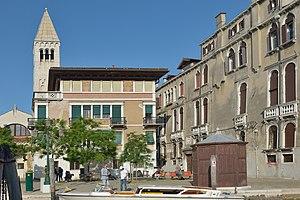
Casa Sezanne ou Casa Franceschinis à Venise . Vue de la façade sur le Canal Grande.
Augusto Sezanne est un artiste peintre, architecte, céramiste, dessinateur, lithographe et illustrateur italien. Ses œuvres sont rattachées au style naturaliste et à l'Art nouveau.